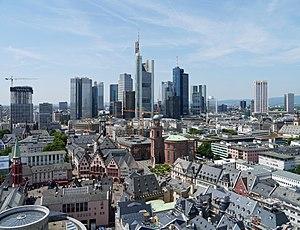
L'Allemagne, en forme longue la République fédérale d'Allemagne abrégée en RFA, est un État d'Europe centrale, entouré par la mer du Nord, le Danemark et la mer Baltique au nord, par la Pologne à l'est-nord-est, par la Tchéquie à l'est-sud-est, par l'Autriche au sud-sud-est, par la Suisse au sud-sud-ouest, par la France au sud-ouest, par la Belgique et le Luxembourg à l'ouest, enfin par les Pays-Bas à l'ouest-nord-ouest. Décentralisée et fédérale, l'Allemagne compte quatre métropoles de plus d'un million d'habitants : la capitale Berlin, ainsi que Hambourg, Munich et Cologne. Le siège du gouvernement est situé dans la ville de Berlin et dans la ville fédérale de Bonn. Francfort-sur-le-Main est considérée comme la capitale financière de l'Allemagne : dans cette ville se trouve le siège de la BCE.